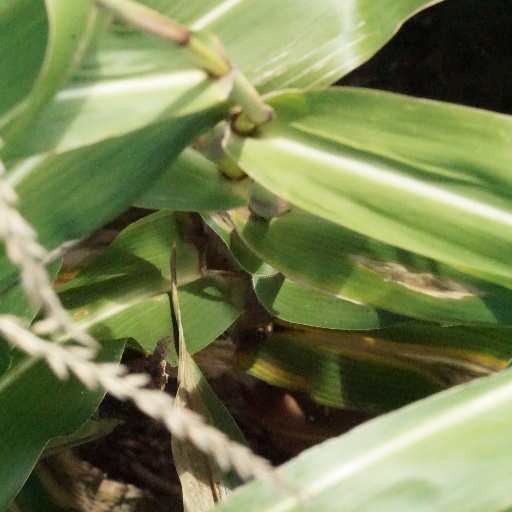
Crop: maize; corn